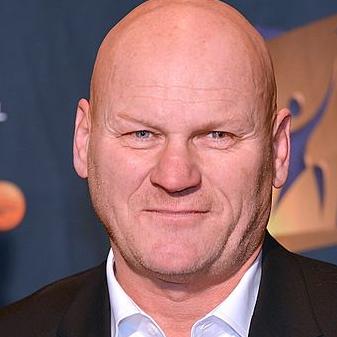
Age: 53